2023 Turkey–Syria earthquakes

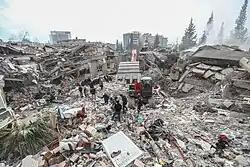
Destruction in Kahramanmaraş

Subsidence due to lateral spreading caused extensive damage in İskenderun. Liquefaction produced sand ejecta that buried Atatürk Boulevard in Çay District. Regular flooding in the city was observed after the earthquakes. Earlier flooding may be attributed to liquefaction while subsequent occurrences may be due to damage to the coast and water infrastructure. The sea inundated parts of the city by as much as . Large areas of the coast and sections of piers were flooded due to lateral spreading. Large waves from bad weather and a tsunami may have contributed to the effects observed at İskenderun.